Adam Kunkel (basketball)

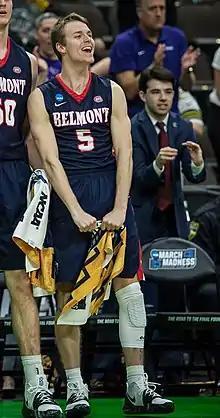

Adam Terrence Kunkel (born December 9, 1999) is an American basketball player for Zunder Palencia of the Primera FEB. He played college basketball for the Belmont Bruins and the Xavier Musketeers.